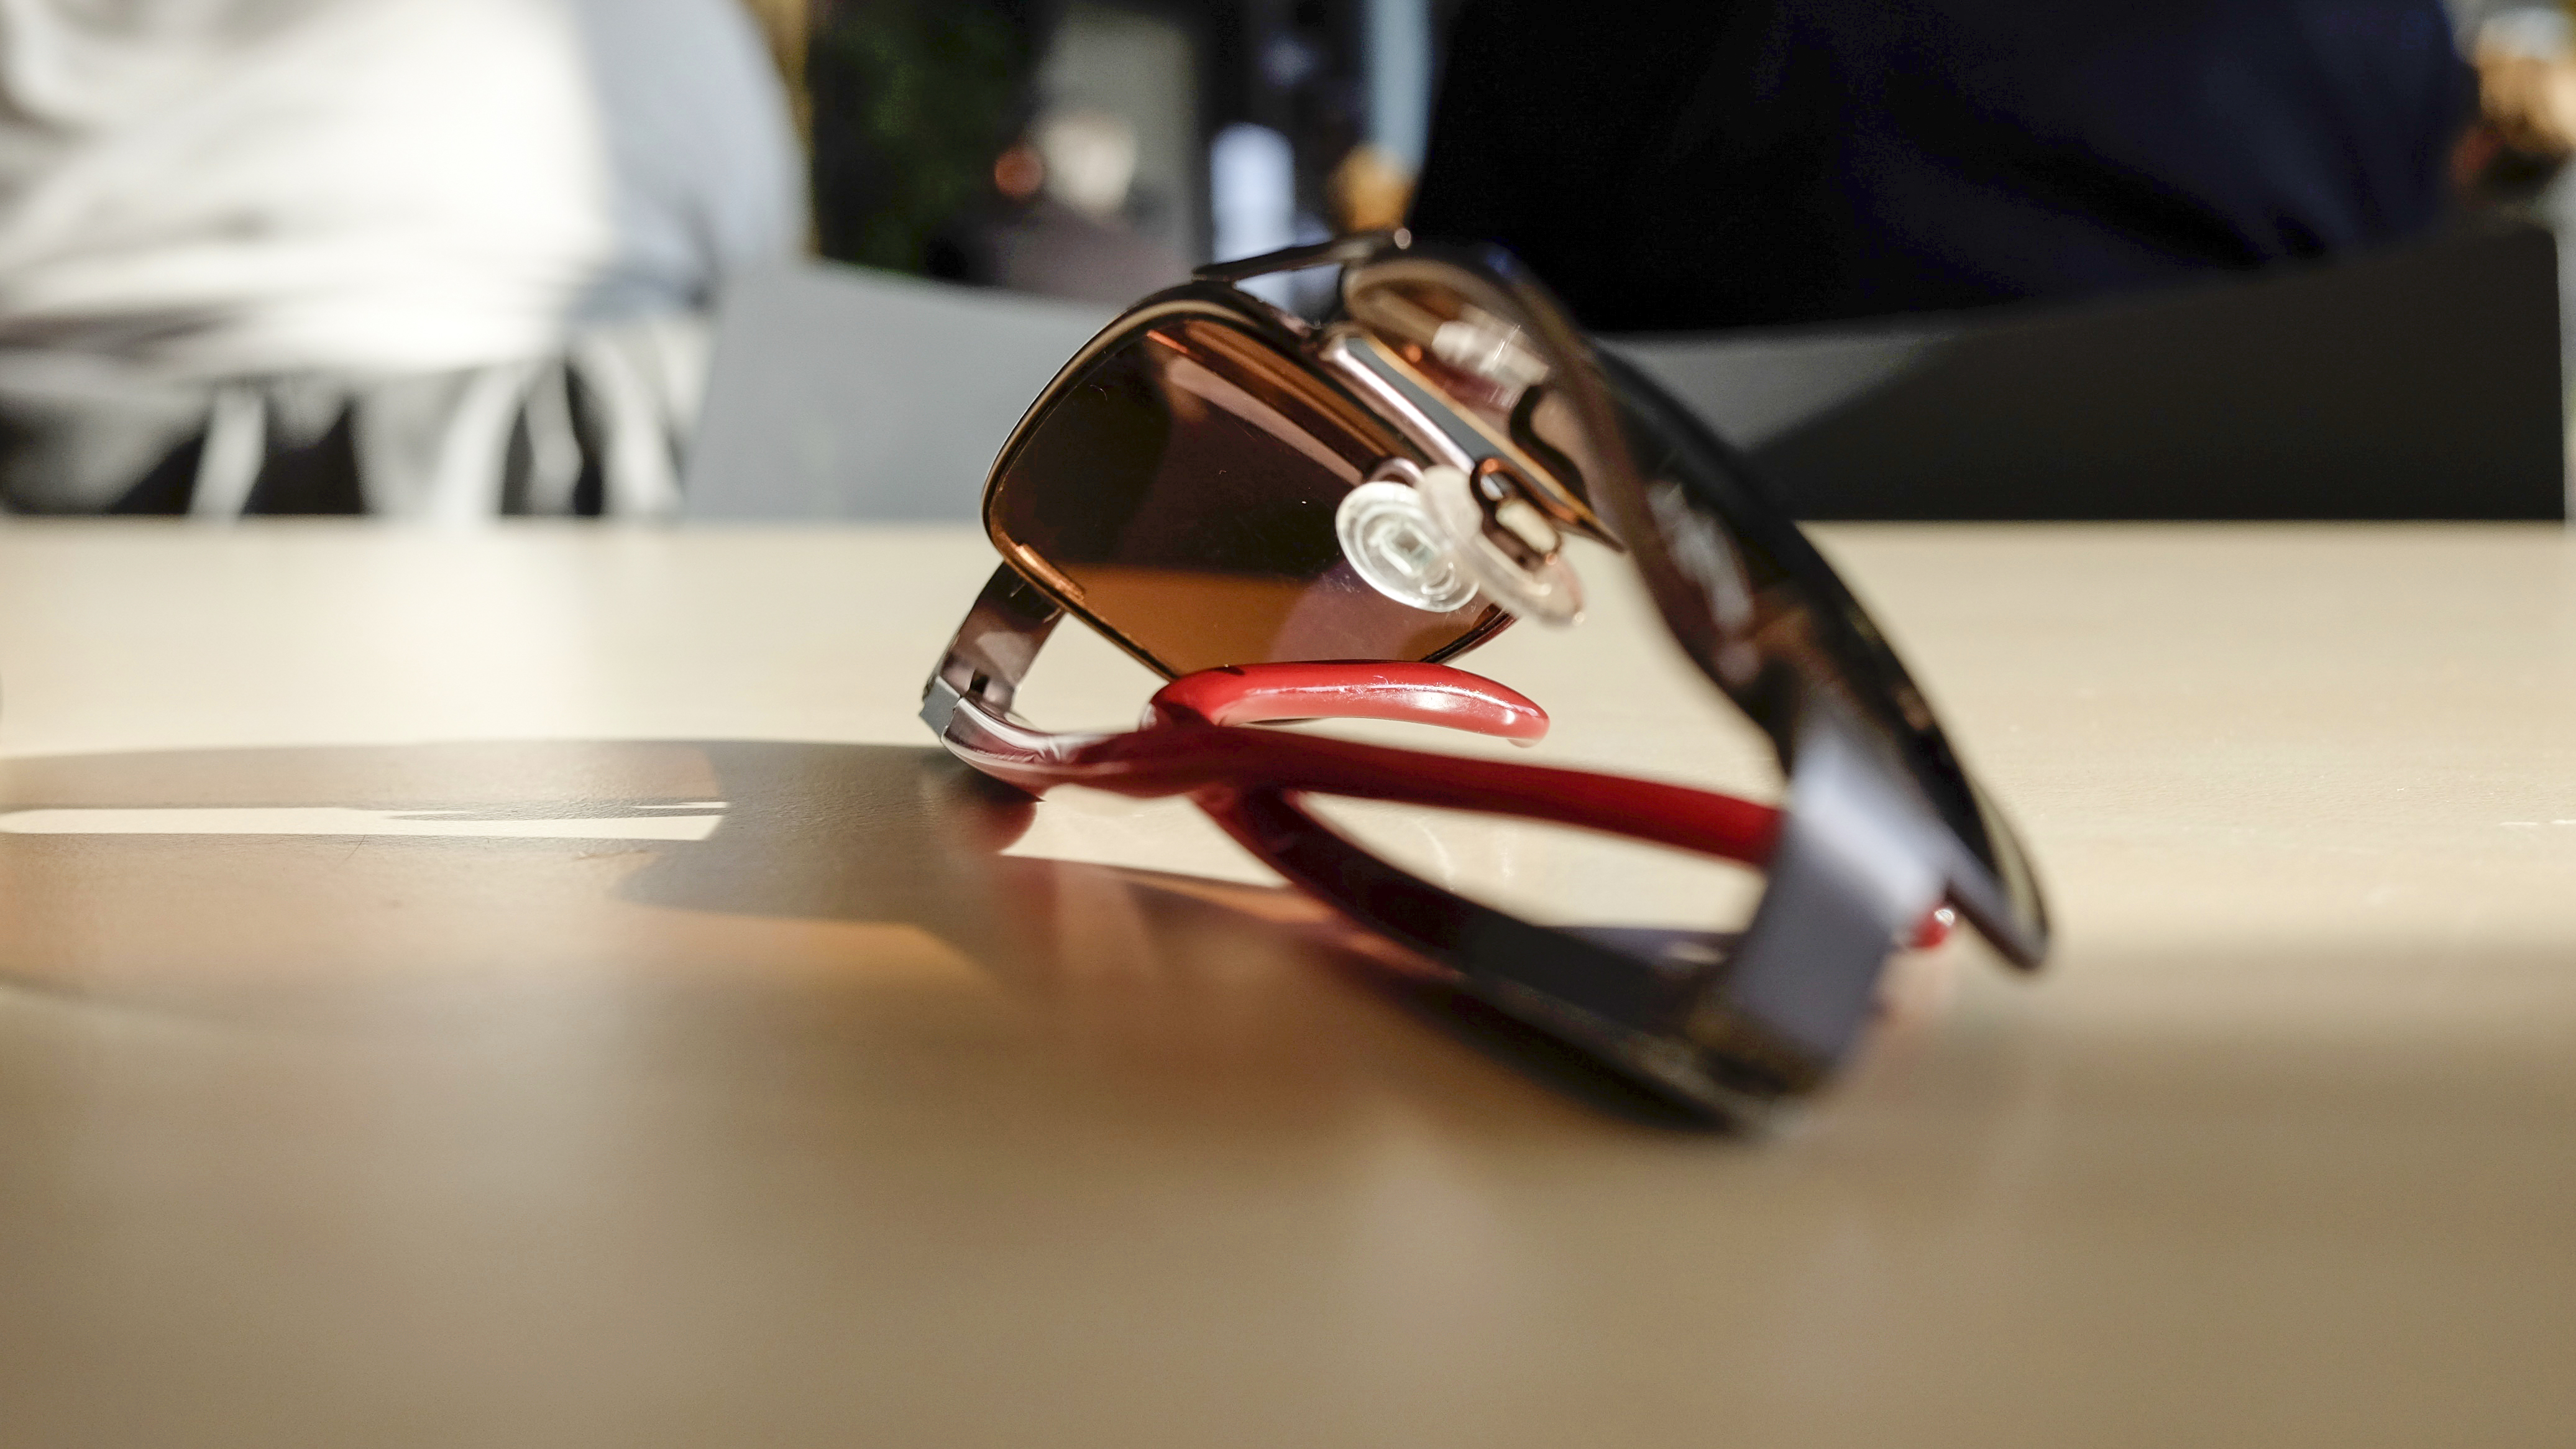
table, red, sunglasses, glasses, eyewear, vision care, matthias zomer